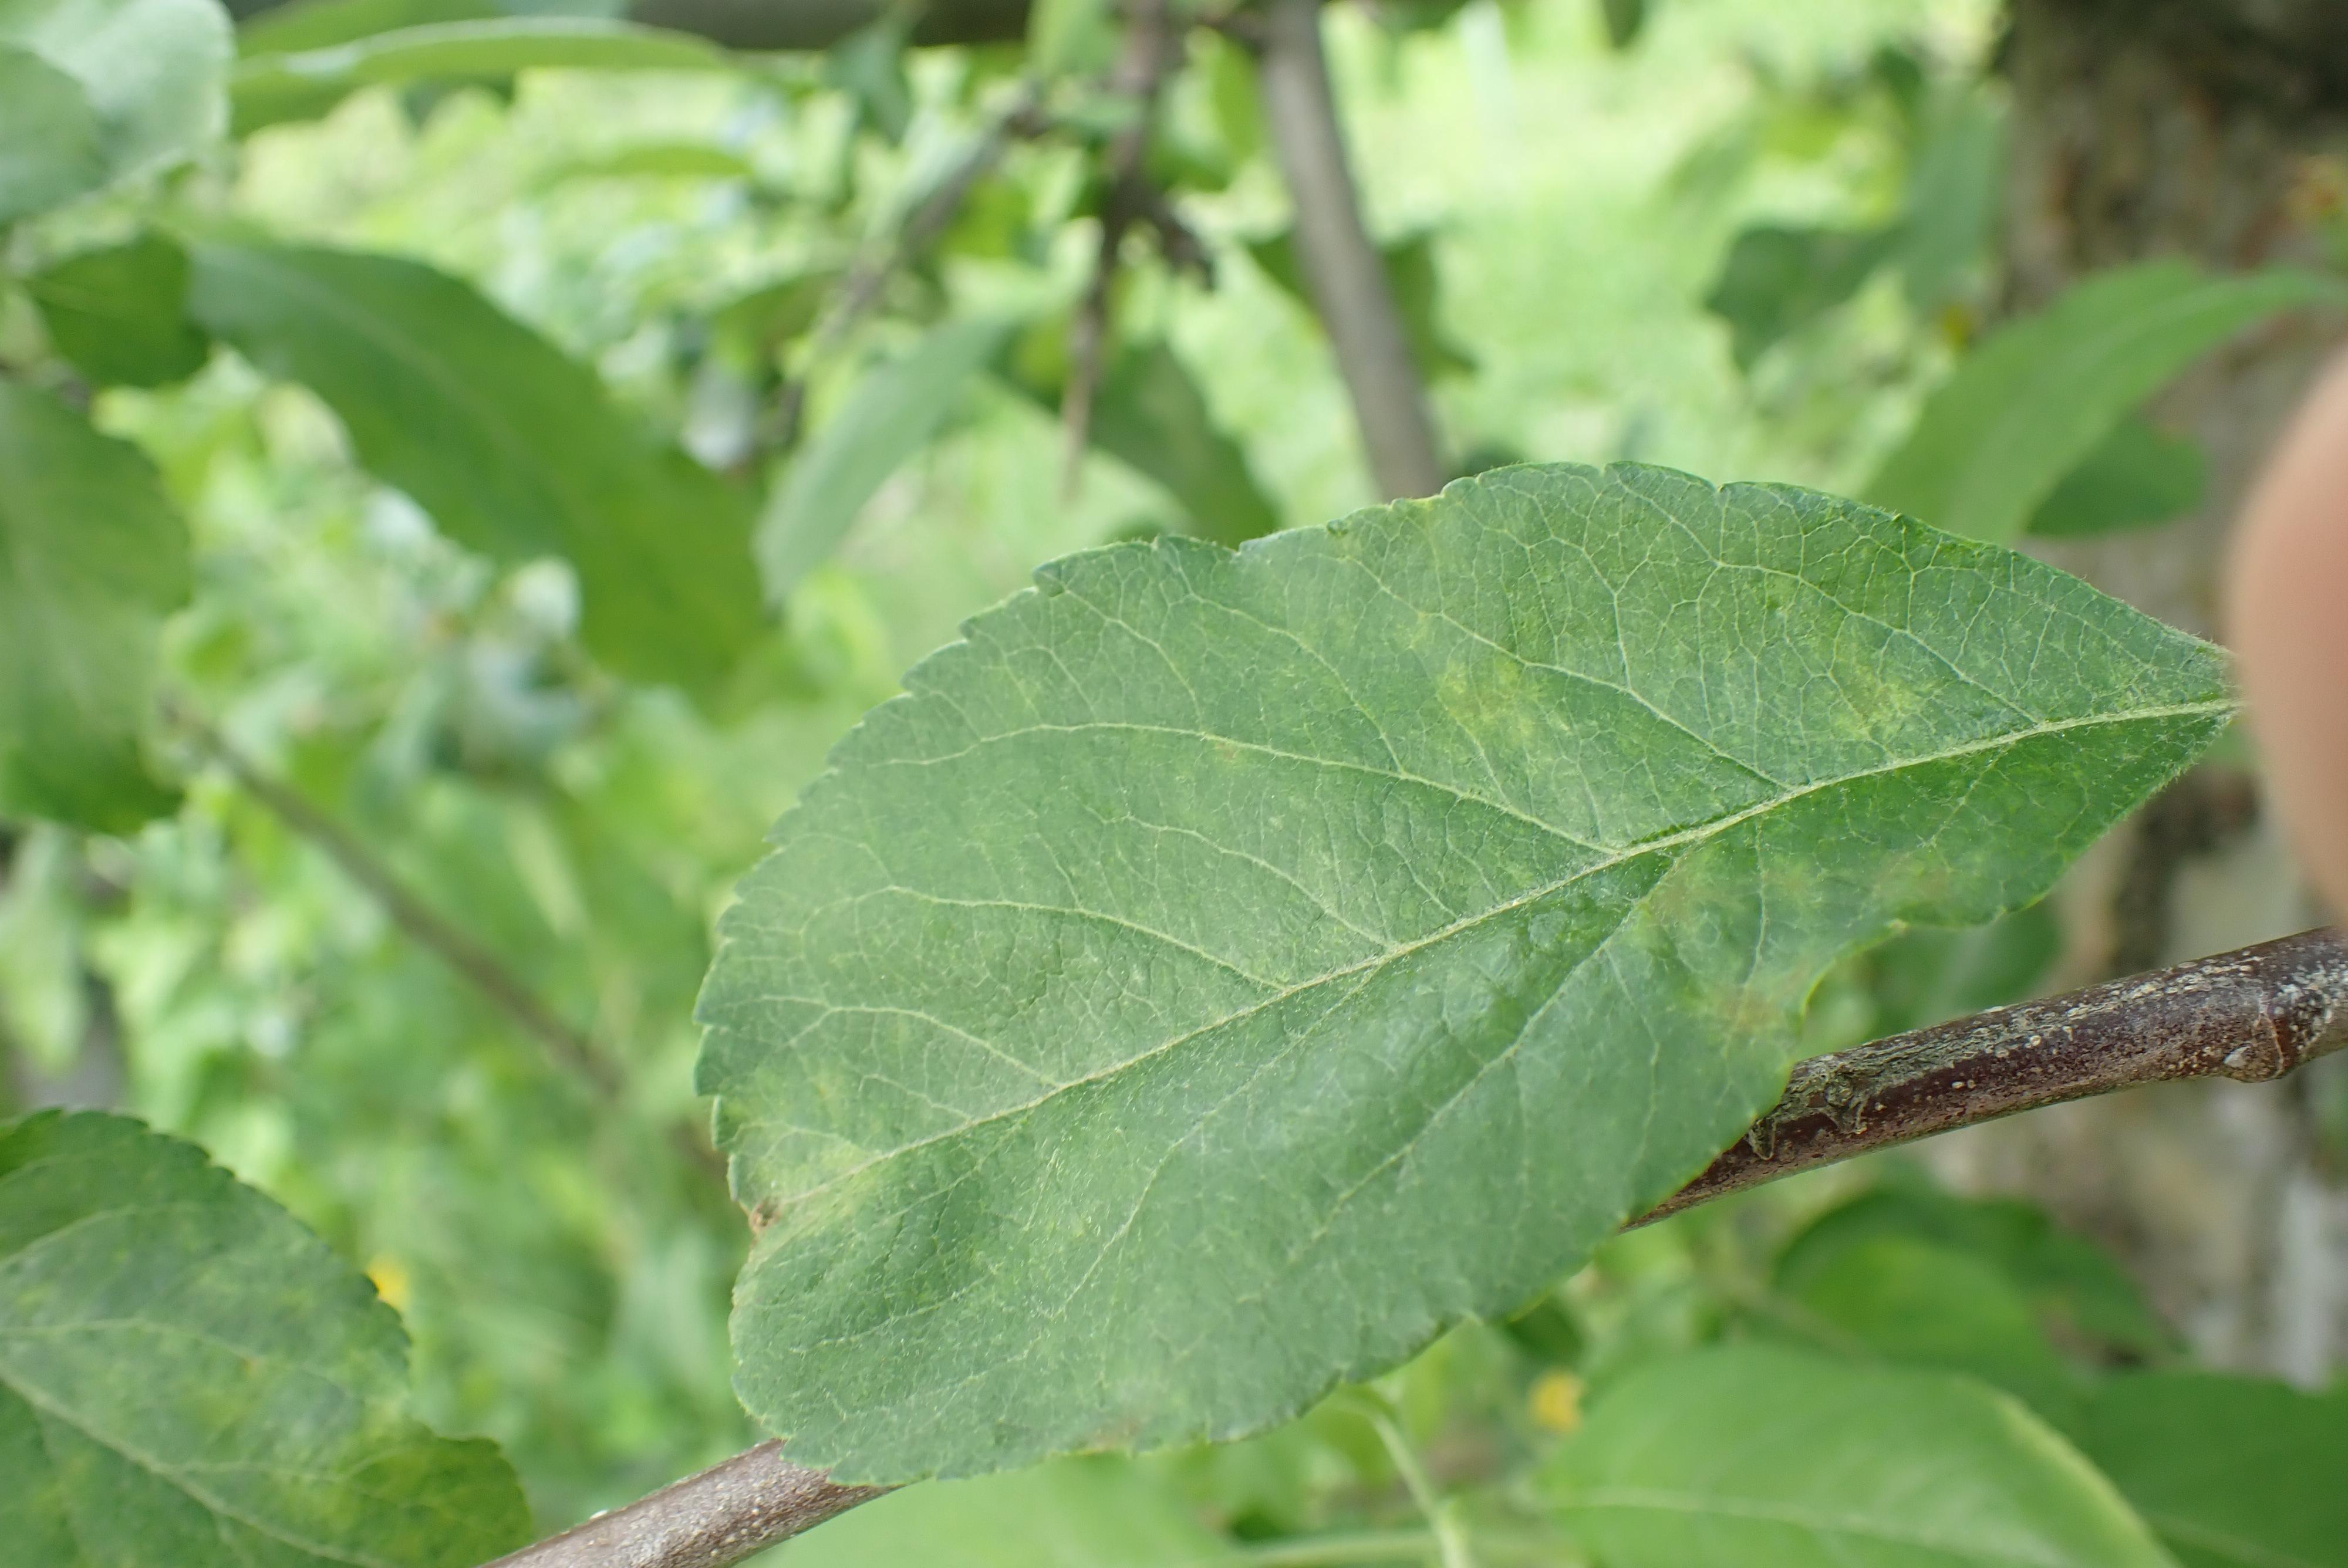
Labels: scab